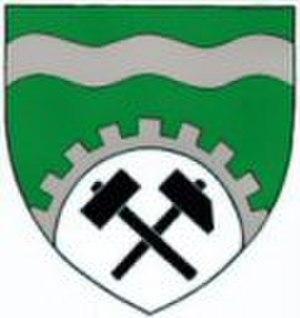
Statzendorf est une commune autrichienne du district de Sankt Pölten-Land en Basse-Autriche.